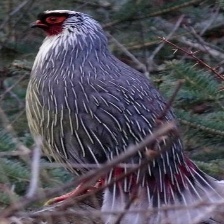
Species: BLOOD PHEASANT
Scientific name: ITHAGINIS CRUENTUS